Igor B. Polevitzky

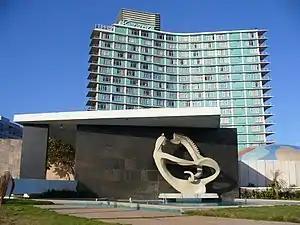
Hotel Riviera, 1957.

The Hotel Havana Riviera was originally commissioned by its promoter Meyer Lansky to be located on a traffic island near a high-income neighborhood along the Malecón (a boardwalk that runs along the coast of Havana), and was to be designed by eminent architect Philip C. Johnson, then by Los Angeles architect Wayne McAllister. The original project was called the Hotel Monaco and was designed in 1956. "According to the architect [Johnson], the project remained un-built because the demands of the promoter Meyer Lansky were impossible to meet." Lansky quickly seeks Polevitzky, Johnson, and Associates in Miami where Igor offers to meet Lansky's unusual demands, and takes over the project.